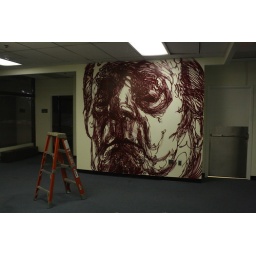
all cans, vacant office building in virginia